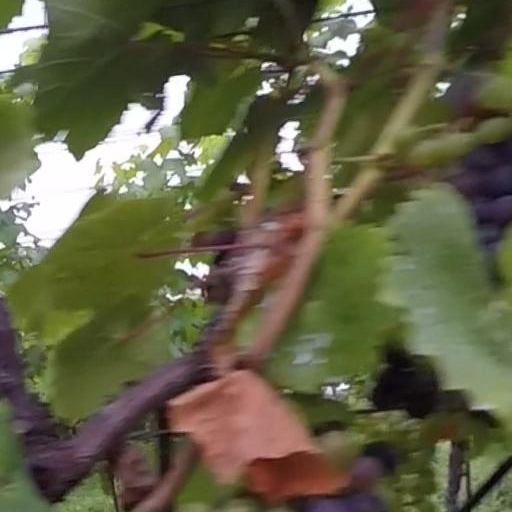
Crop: grape